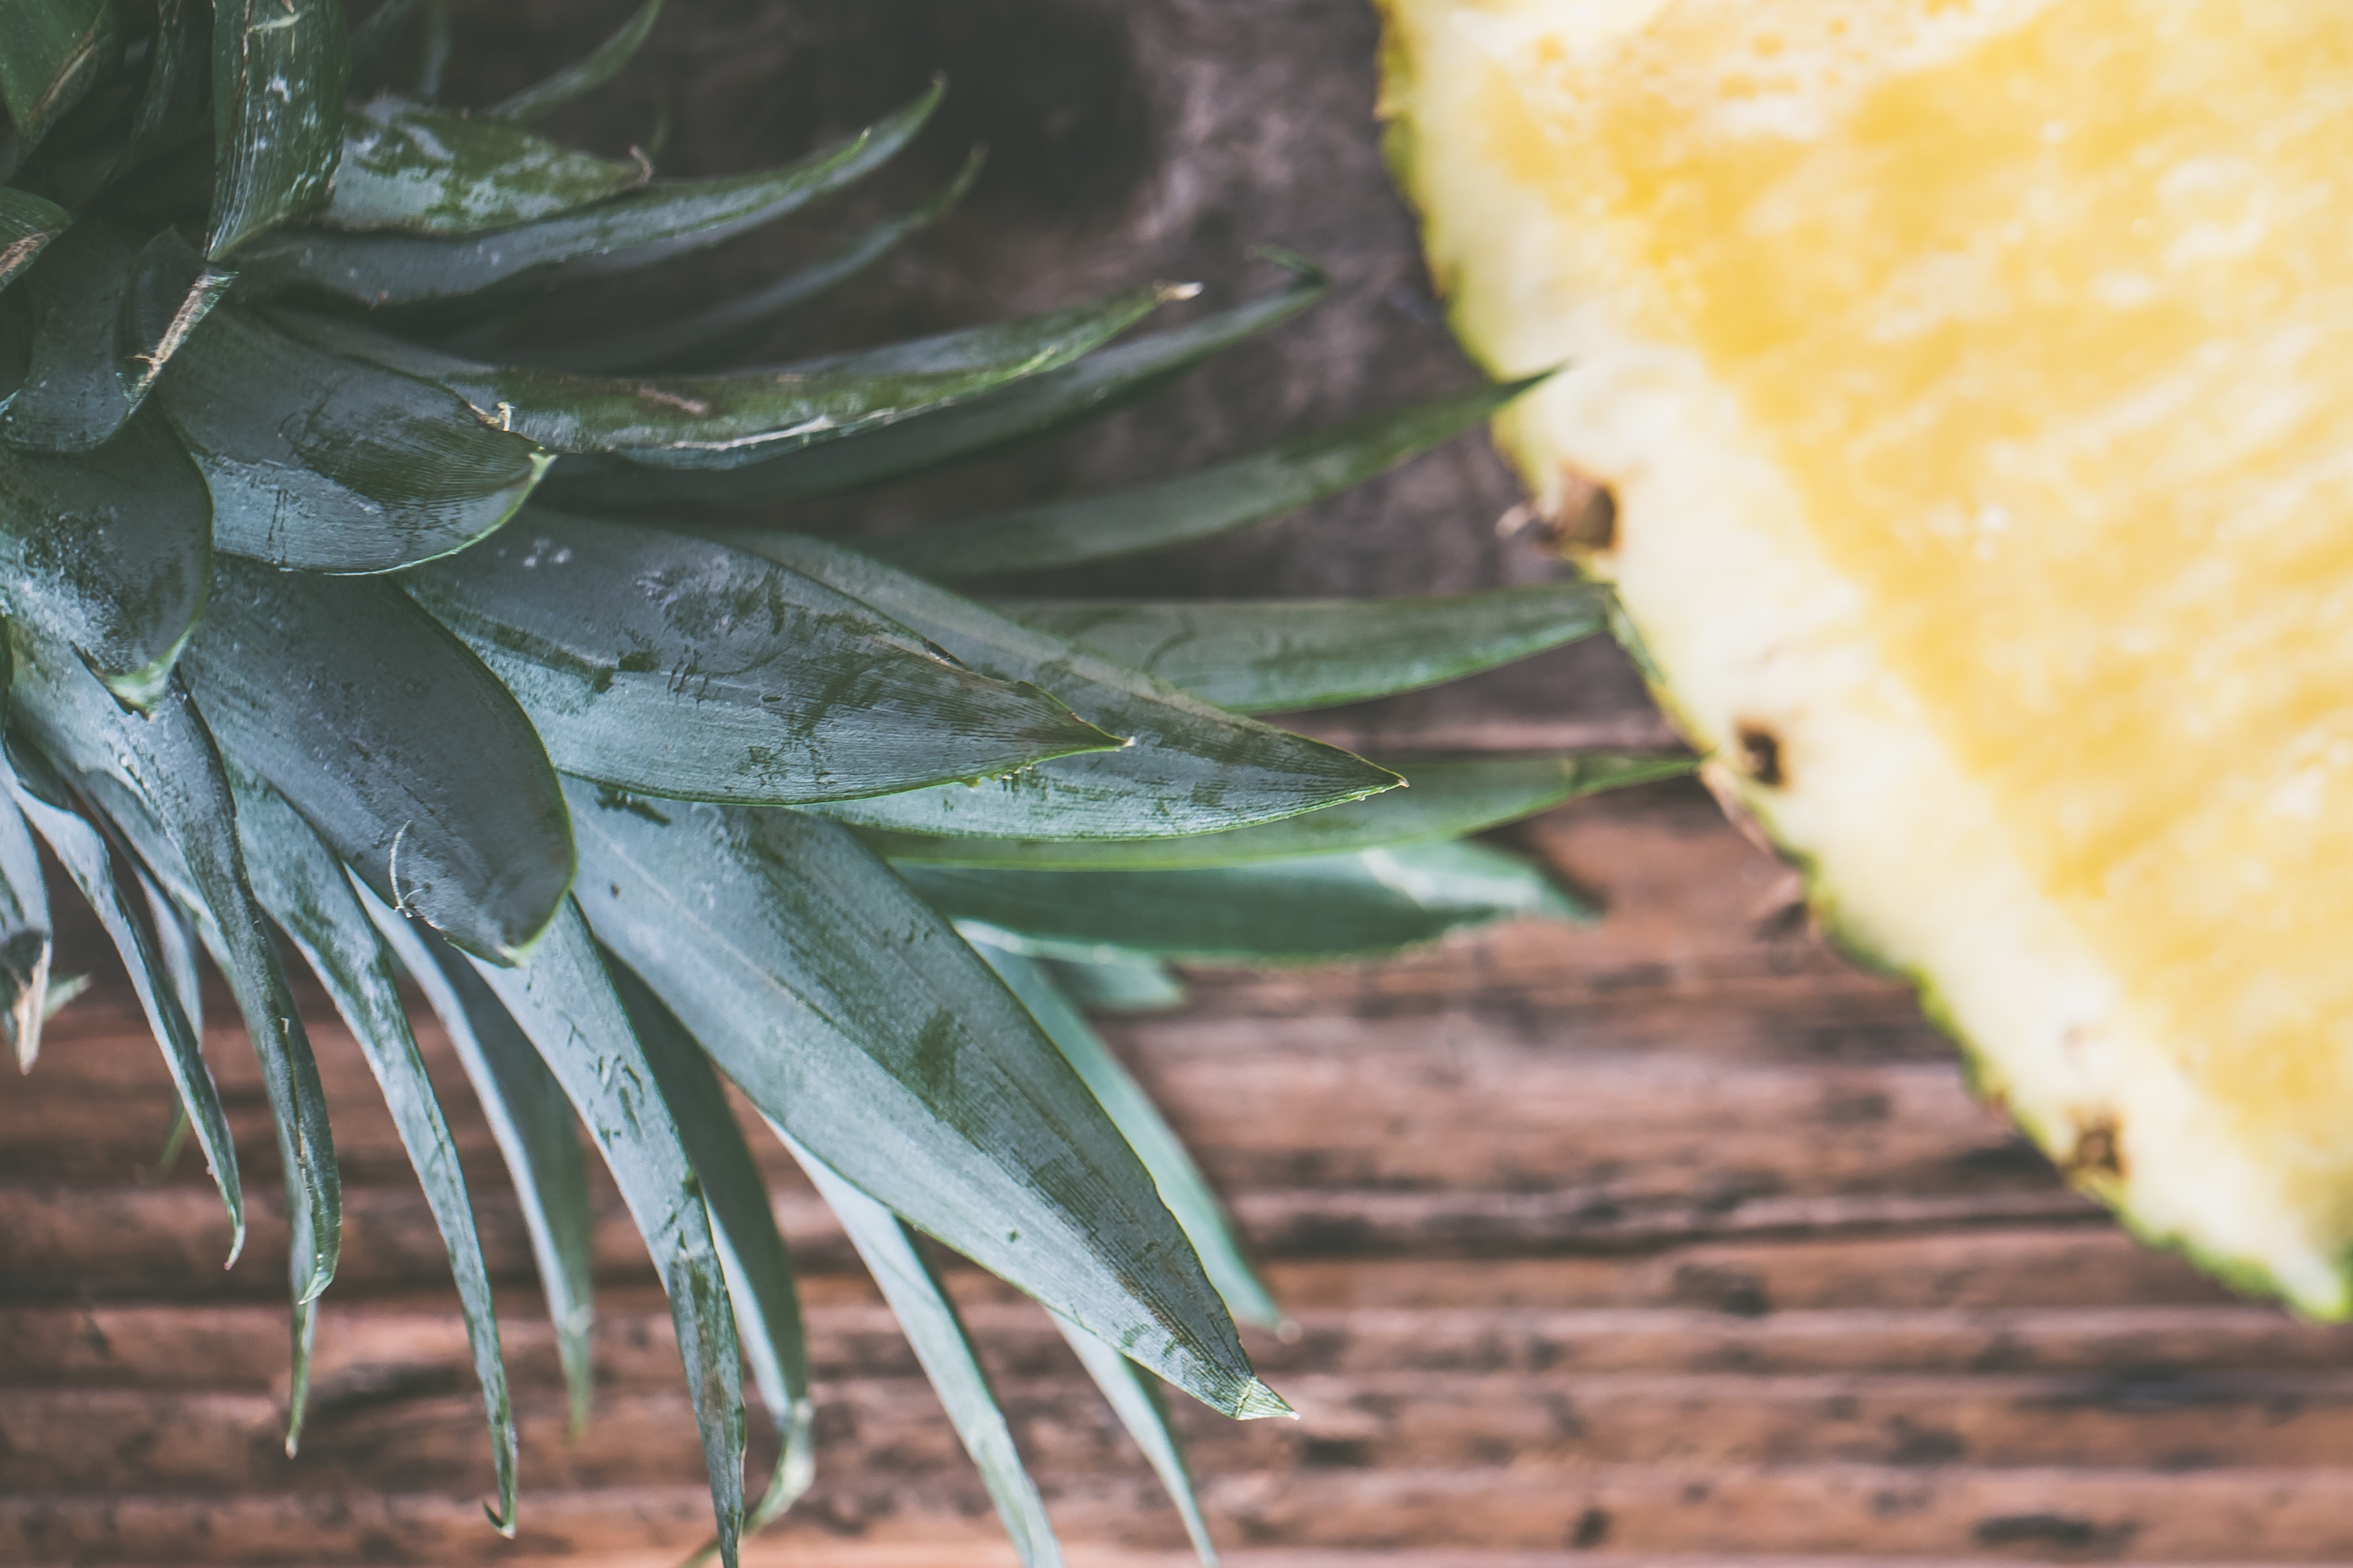
pineapple, ananas, plant, leaf, bromeliaceae, food, vegetarian food, aloe, fruit, flower